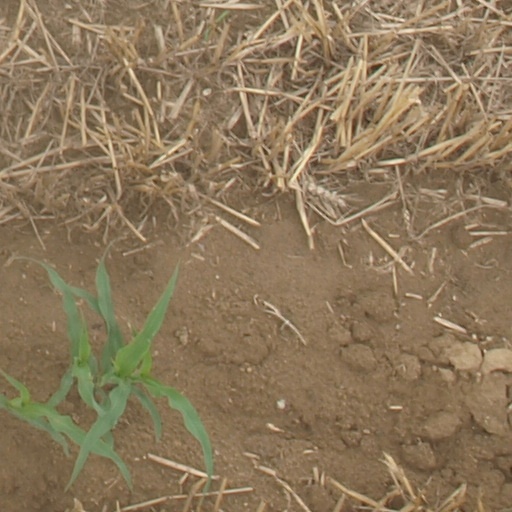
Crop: maize; corn